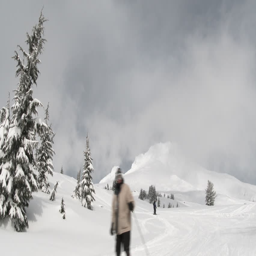
people skiing the upper slopes after fresh snowfall